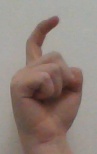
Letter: ra